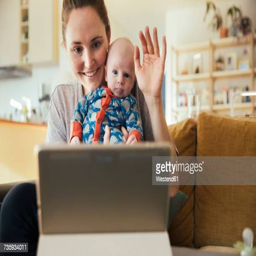
mother and newborn baby taking a video call at home